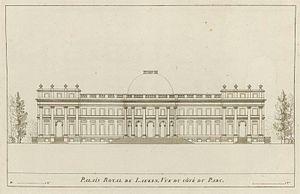
Pierre-Jacques Goetghebuer, né à Gand, comté de Flandre en 1788 et décédé dans sa ville natale en 1866, est un architecte et graveur belge qui fut actif dans le Royaume uni des Pays-Bas puis dans le Royaume de Belgique.